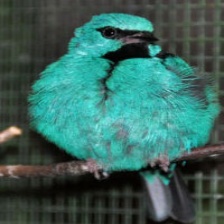
Species: BLUE DACNIS
Scientific name: DACNIS CAYANA